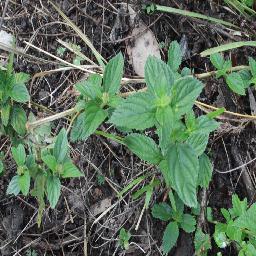
Label: lantana